Roman Baths (Bath)

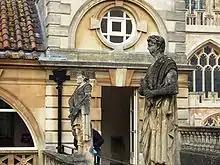
Statues on the terrace

The baths have been modified on several occasions, including the 12th century, when John of Tours built a curative bath over the King's Spring reservoir, and the 16th century, when the city corporation built a new bath (Queen's Bath) to the south of the spring. Anne of Denmark came to Bath twice for her health. The court physician Théodore de Mayerne bathed Anne of Denmark in the King's Bath on 19 May 1613. She returned in August 1615. Anne of Denmark was surprised by a flame caused by natural gas in King's Bath, and thereafter used the New Bath or Queen's Bath where a column with a crown and the inscription "Anna Regnum Sacrum" was added in her honour.